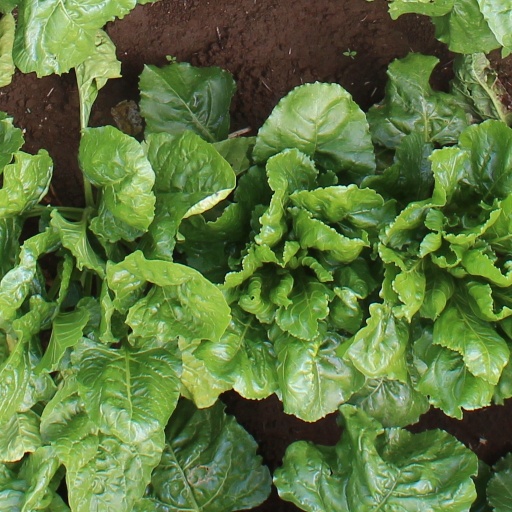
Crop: sugar beet